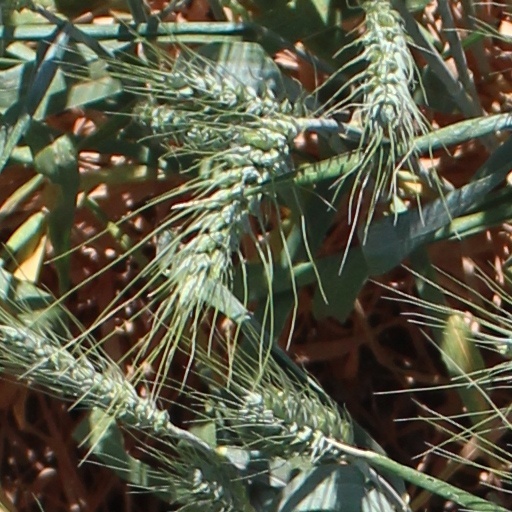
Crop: wheat